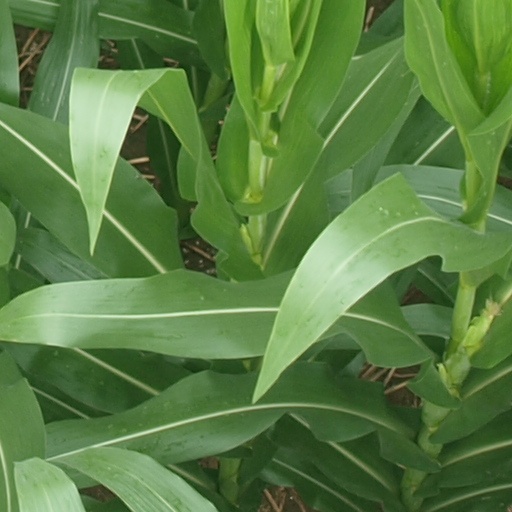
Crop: maize; corn